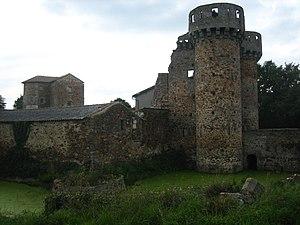
Château de Sanzay This building is inscrit au titre des Monuments Historiques. It is indexed in the Base Mérimée, a database of architectural heritage maintained by the French Ministry of Culture,
Cet article recense les monuments historiques des Deux-Sèvres, en France.